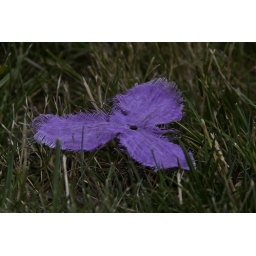
While strolling along up at Skyline Cemetery I found a lone linen flower petal in the grass